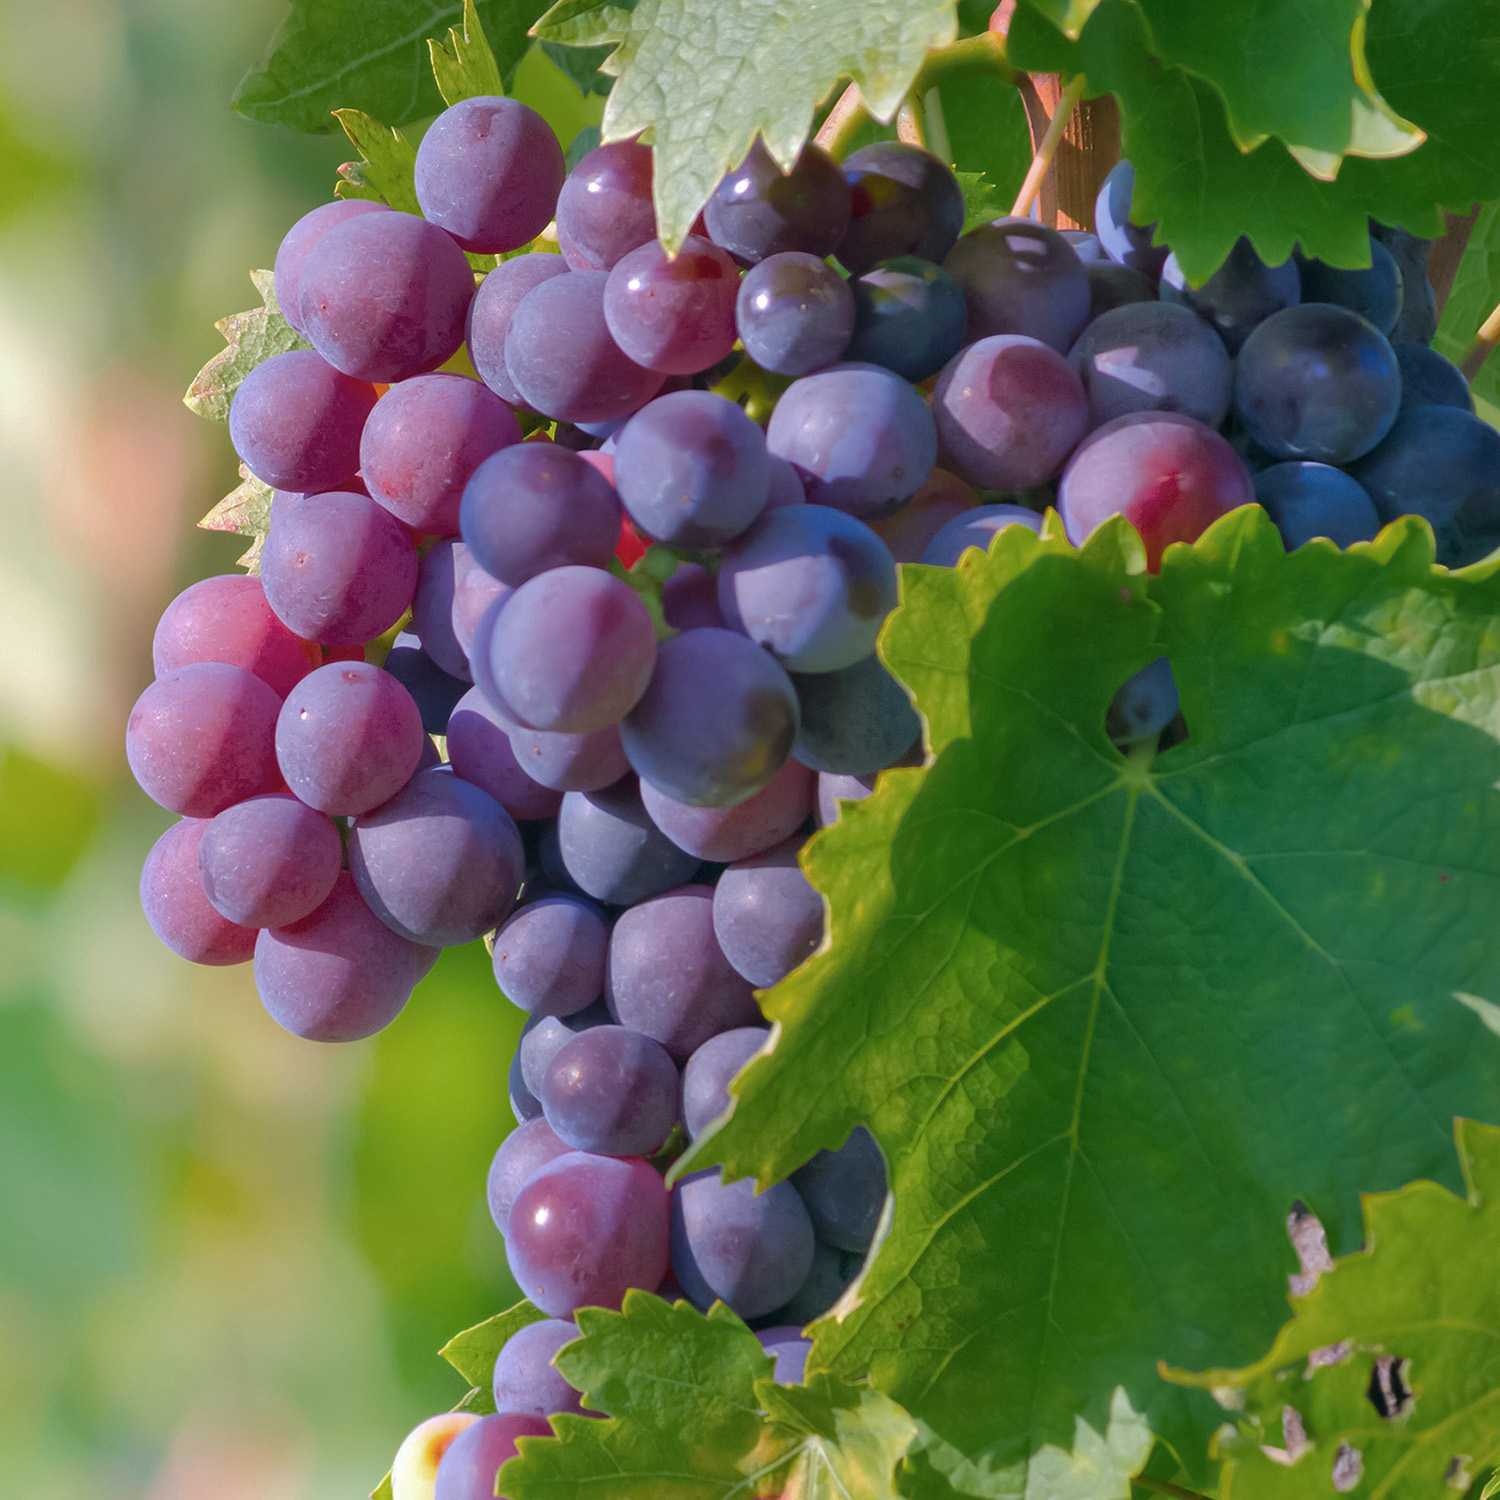
Label: Grapes